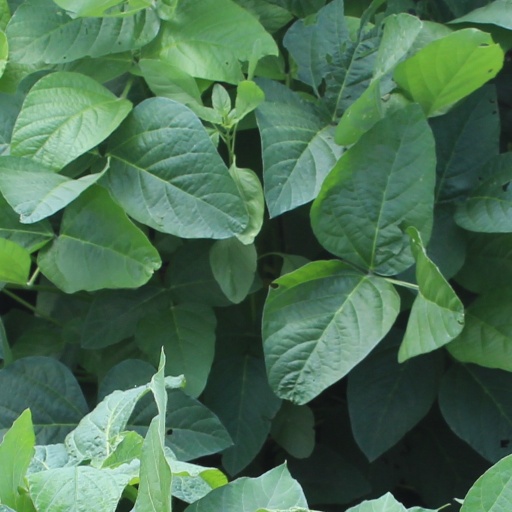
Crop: soybean